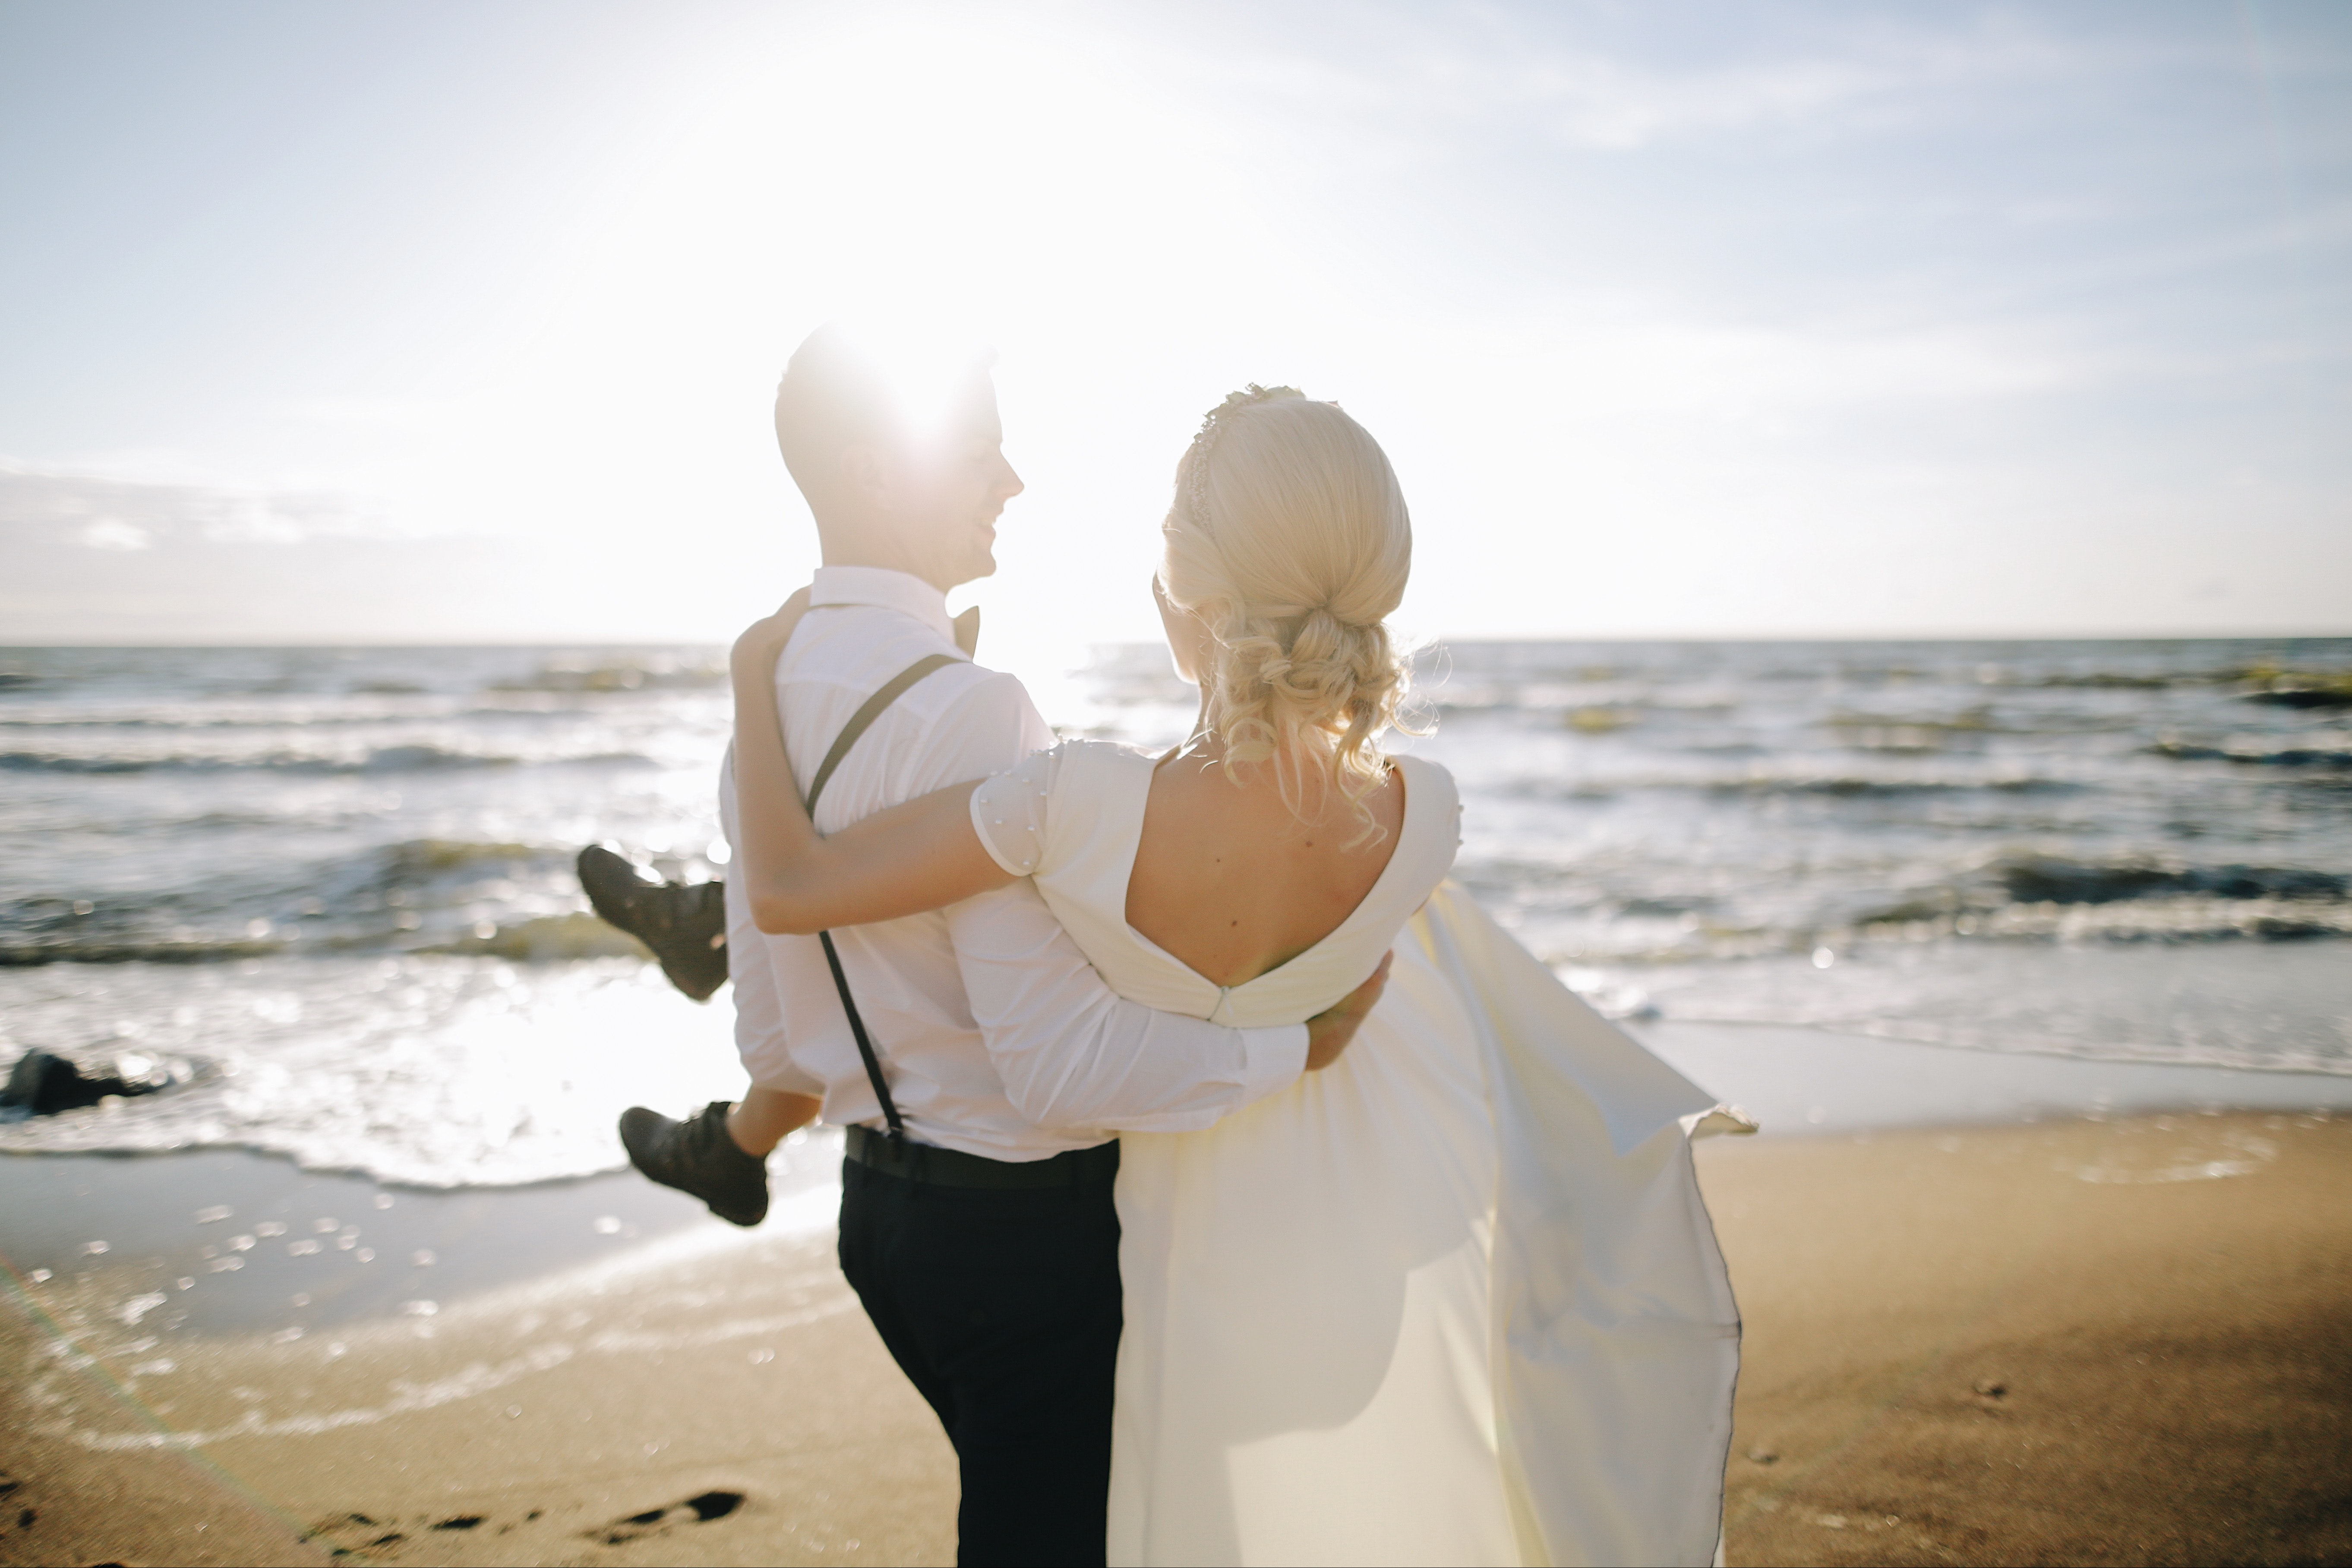
People in nature, photograph, wedding dress, sky, dress, bride, ceremony, photography, romance, wedding, shore, beach, bridal clothing, interaction, happy, fun, vacation, gown, event, ocean, sea, gesture, love, honeymoon, stock photography, flash photography, coast